Jaffna hospital massacre

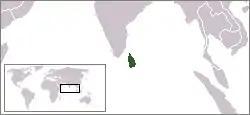
Location of Sri Lanka

The Jaffna hospital massacre occurred on October 21 and 22, 1987, during the Sri Lankan Civil War, when troops of the Indian Peace Keeping Force entered the premises of the Jaffna Teaching Hospital in Jaffna, Sri Lanka, an island nation in South Asia, and killed between 60 and 70 patients and staff. The rebel Liberation Tigers of Tamil Eelam, the government of Sri Lanka, and independent observers such as the University Teachers for Human Rights and others have called it a massacre of civilians.